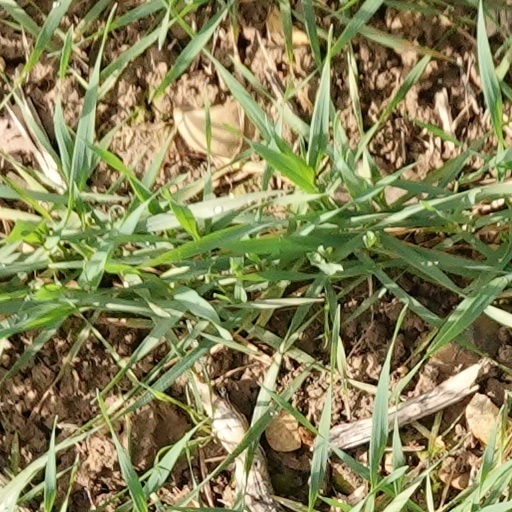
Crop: wheat